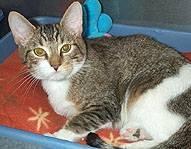
cat